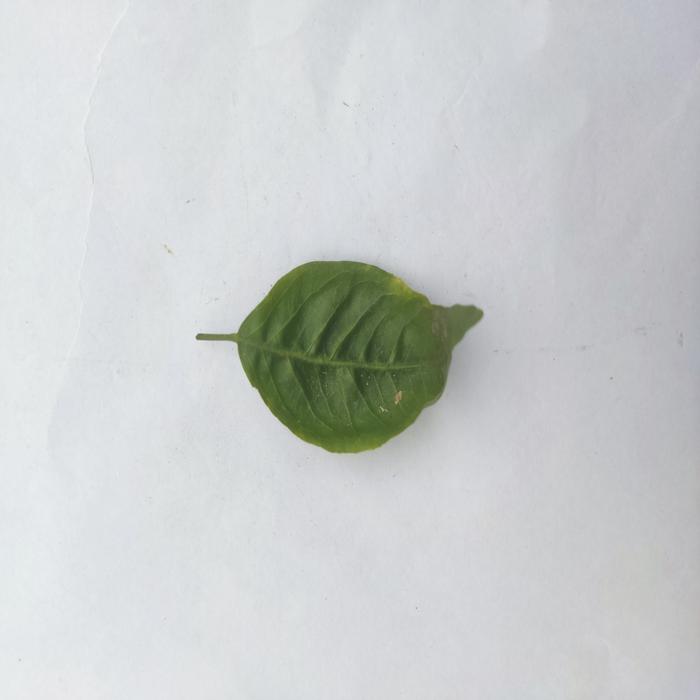
Crop: Aegle Marmelos
Leaf condition: Leaf_Curl